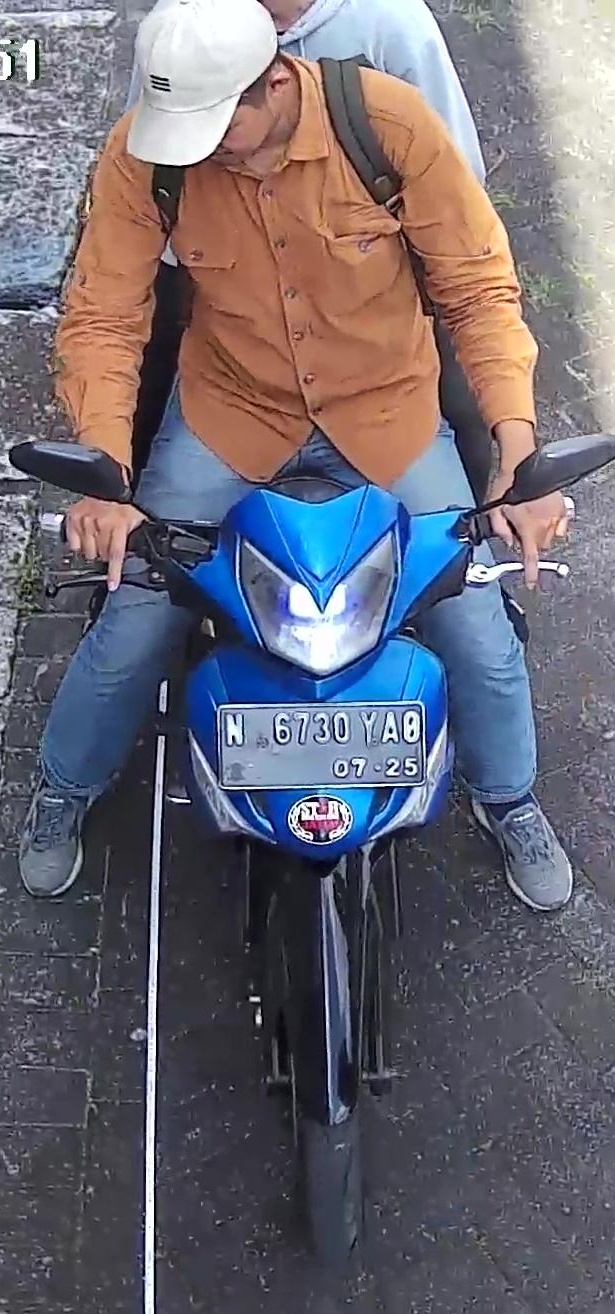
person-with-helmet: 0
person-without-helmet: 2